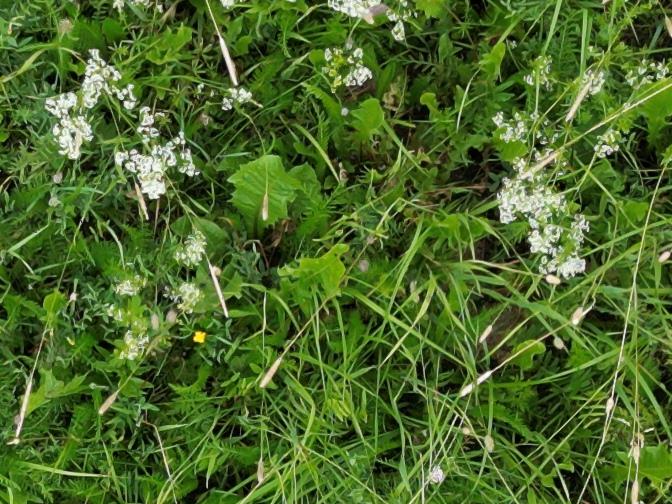
Flowers visible: yarrow flowers, yarrow flowers, yarrow flowers, yarrow flowers, yarrow flowers, yarrow flowers, yarrow flowers, yarrow flowers, yarrow flowers, yarrow flowers, yarrow flowers, yarrow flowers, yarrow flowers